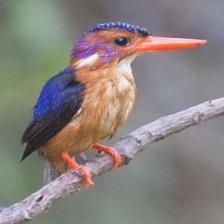
Species: PYGMY KINGFISHER
Scientific name: ISPIDINA PICTA